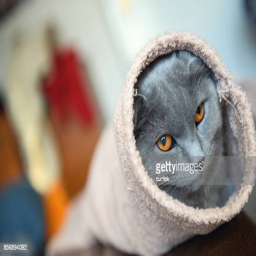
cat wrapped in a sleeve